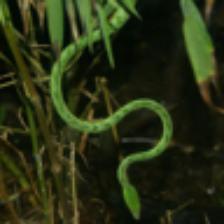
Label: NonHuman